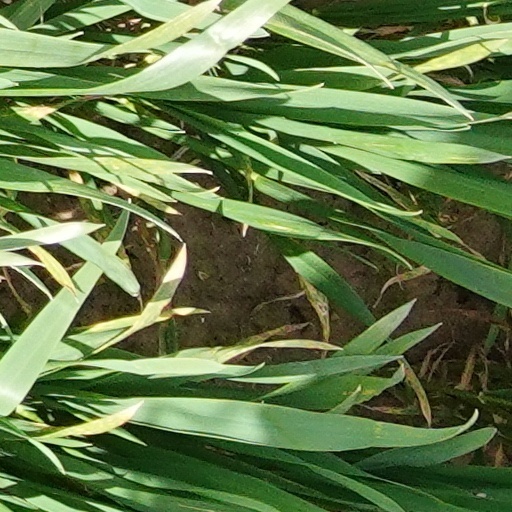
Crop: wheat